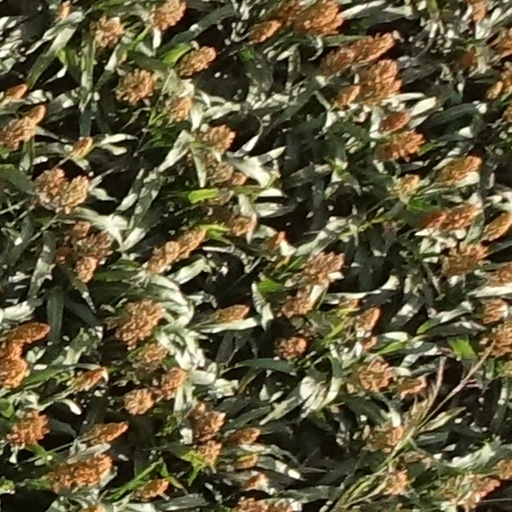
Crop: sorghum